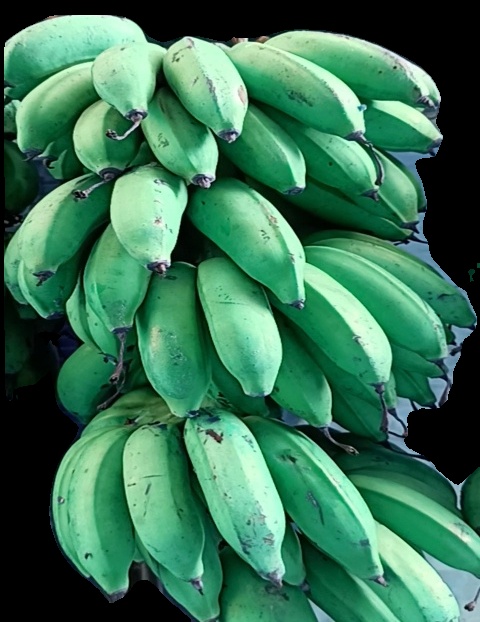
Variety: rasbale
Grade: grade2